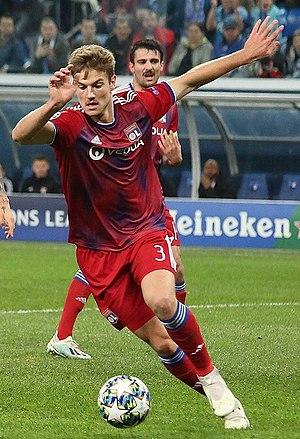
Joachim Christian Andersen, né le 31 mai 1996 à Frederiksberg, au Danemark, est un footballeur danois qui évolue au poste de défenseur central à l'Olympique lyonnais.